Pseudochazara cingovskii

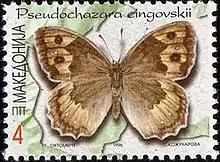
"Pseudochazara cingovskii"

The distribution of "P. cingovskii" is restricted to the Pletvar Massif and nearby mountains near Vitolište in Macedonia. This species inhabits arid, rocky slopes primarily composed of pale colored metamorphic rocks like marble and gneiss, with sparse vegetation, at altitudes between 700 and 1700 metres. "P. cingovskii" is univoltine, which fly during July and August. It feeds exclusively on plants from the "Poacae" family. Geographically, there are no significant regional variations noted due to its restricted distribution area, which is under 10 km^2. Threatened by mining, these butterflies show very limited migration.